Duchy of Nassau

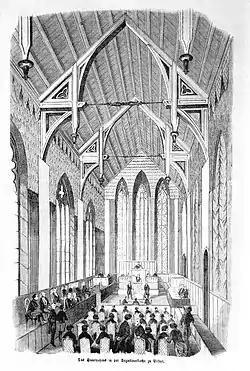
The Erfurt Union Parliament at St. Augustine's Monastery

The Nassau Parliament met for the first time on 22 May 1848. Over the summer, groupings based on the Left-Right schema began to appear in the parliament. The unrest in Nassau was not calmed after the elections. In July 1848, it reached a new crisis point, with physical clashes on the right of the Duke to veto decisions of Parliament. While the left wing in the Parliament did not recognise this power, the right wing and the Ducal government insisted on it. Soon this dispute led to unrest among the general population. Finally, Hergenhahn called in Prussian and Austrian troops from Mainz, who put down the riots in Wiesbaden. In September, after fighting in the streets in Frankfurt, Federal troops occupied part of the Taunus.